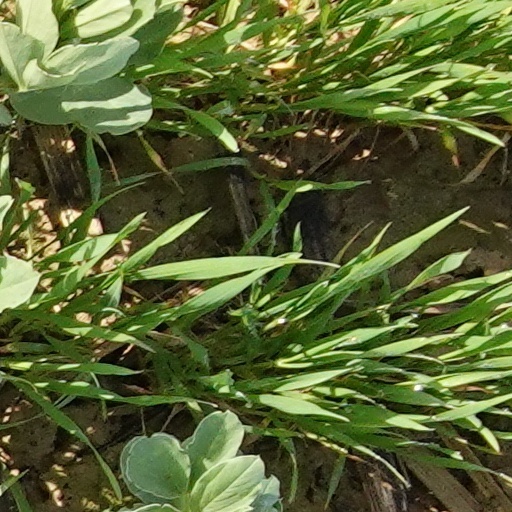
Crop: wheat